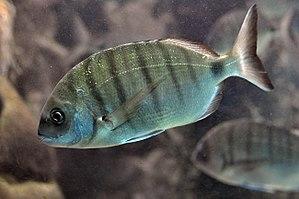
Le sar commun est un poisson de mer ou d'eau saumâtre de la famille des sparidés. Diplodus sargus est aussi appelé sar, sargue, mouré punchu, sargou, saragou, mouchon, asparaillou, barade.